Taniwhasaurus

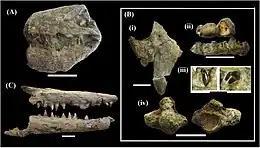
Fragmentary fossil remains of various tylosaurines, specimens A and B being attributed to "T. mikasaensis" and "T. capensis", the latter of which is a chimera of mosasaurines and tylosaurines

Throughout the remainder of the 20th century, "Tylosaurus capensis" was generally viewed as a valid species within the genus, being identified primarily by the size of the parietal foramen and the suture between the frontal and parietal bones. However, both characteristics are highly variable within the genus "Tylosaurus" and are not considered diagnostic at the species level. In 2016, Paulina Jimenez-Huidobro published a thesis which analyzes the deep relationships between the various tylosaurines. Based on observations of the specimen SAM-PK-5265, she proposes moving this species to "Taniwhasaurus", claiming that the characteristics found there are closer to this latter than to "Tylosaurus". In 2019, Jimenez-Huidobro and Caldwell reaffirm this proposition, but found that the fossils were too poorly preserved to identify definitively to the genus. In 2022, an anatomical review of South African mosasaurs analyzed SAM-PK-5265 and found the specimen to be a chimera of two different mosasaur genera, but not identifiable at the species level: the frontoparietal complex and the posterior dentary fragment without teeth represent cf. "Prognathodon", while the anterior dentary fragment with replacement teeth represents cf. "Taniwhasaurus".